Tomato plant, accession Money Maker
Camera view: tilt-top (135 deg); turntable rotation: 60 degrees
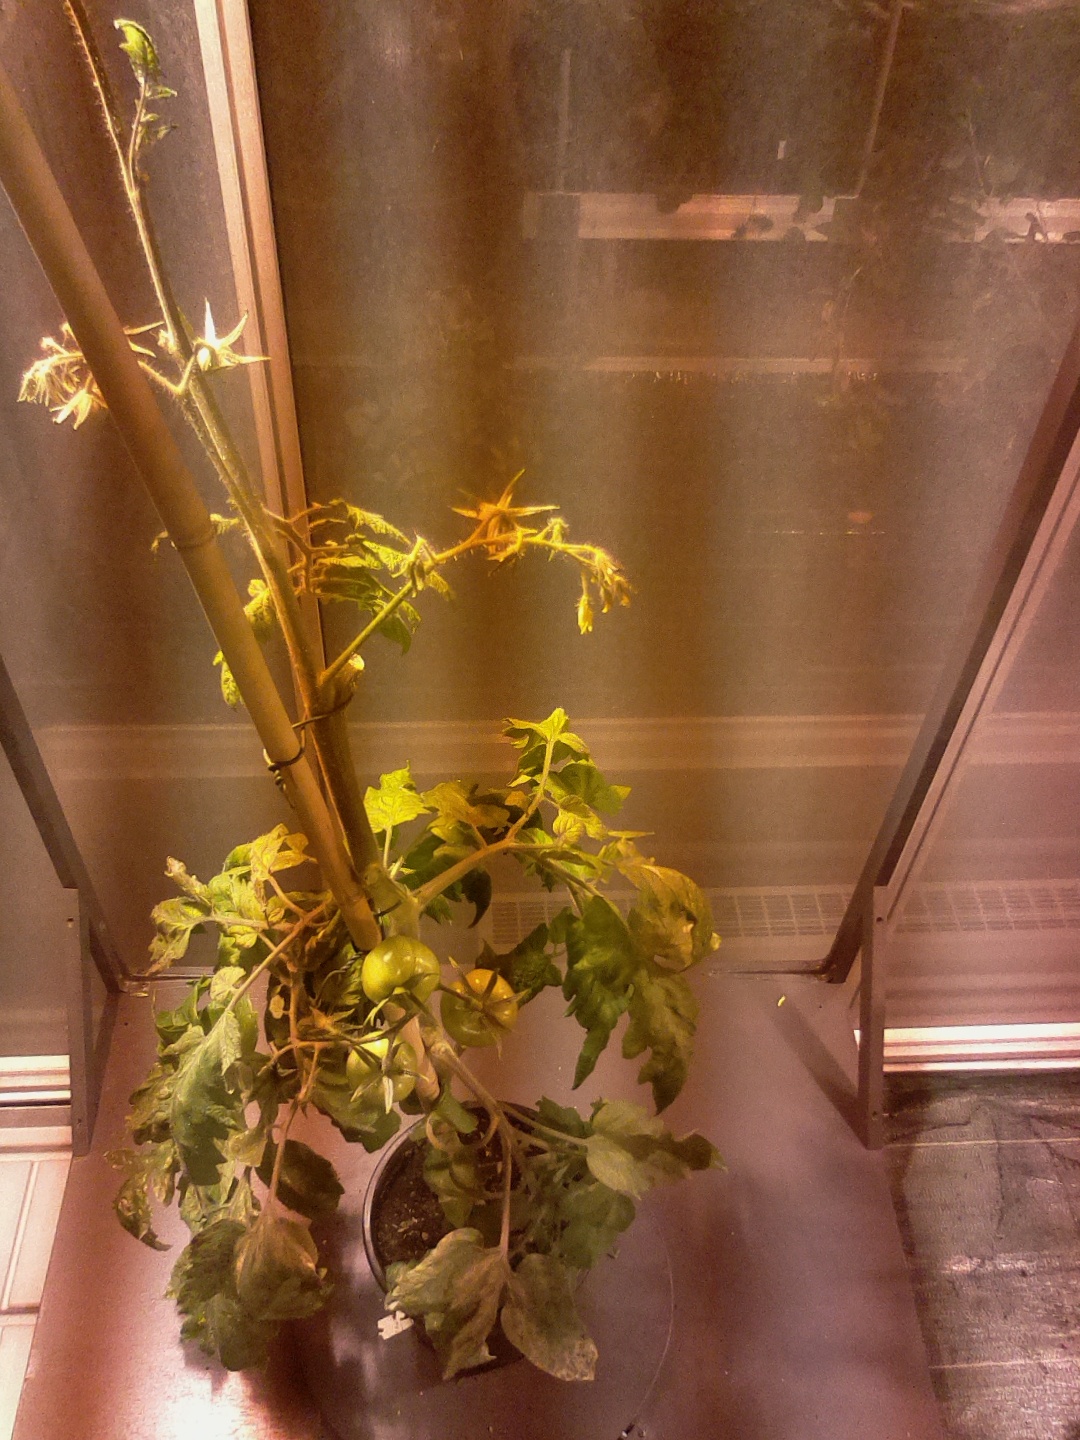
BBCH growth stage 75: 50%-60% of final fruit size